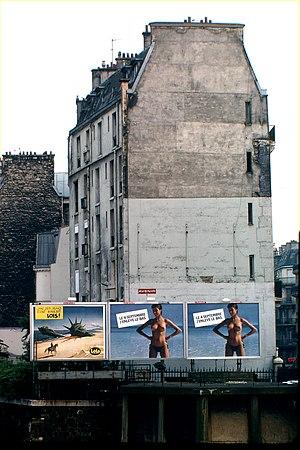
Affiches Myriam de la campagne du publicitaire Avenir, Gare de Paris-Saint-Lazare, France September 0002
Les affiches Myriam, nommées en référence au mannequin Myriam Szabo posant dessus, sont un ensemble de trois affiches d'une campagne publicitaire réalisée par l'agence CLM/BBDO pour l'afficheur Avenir, parues en France à la fin de l'été 1981. C'est l'un des premiers exemples de campagne aguicheuse.
Jean-François Jonvelle est un photographe français.